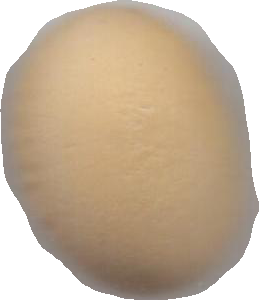
Variety: Grobogan